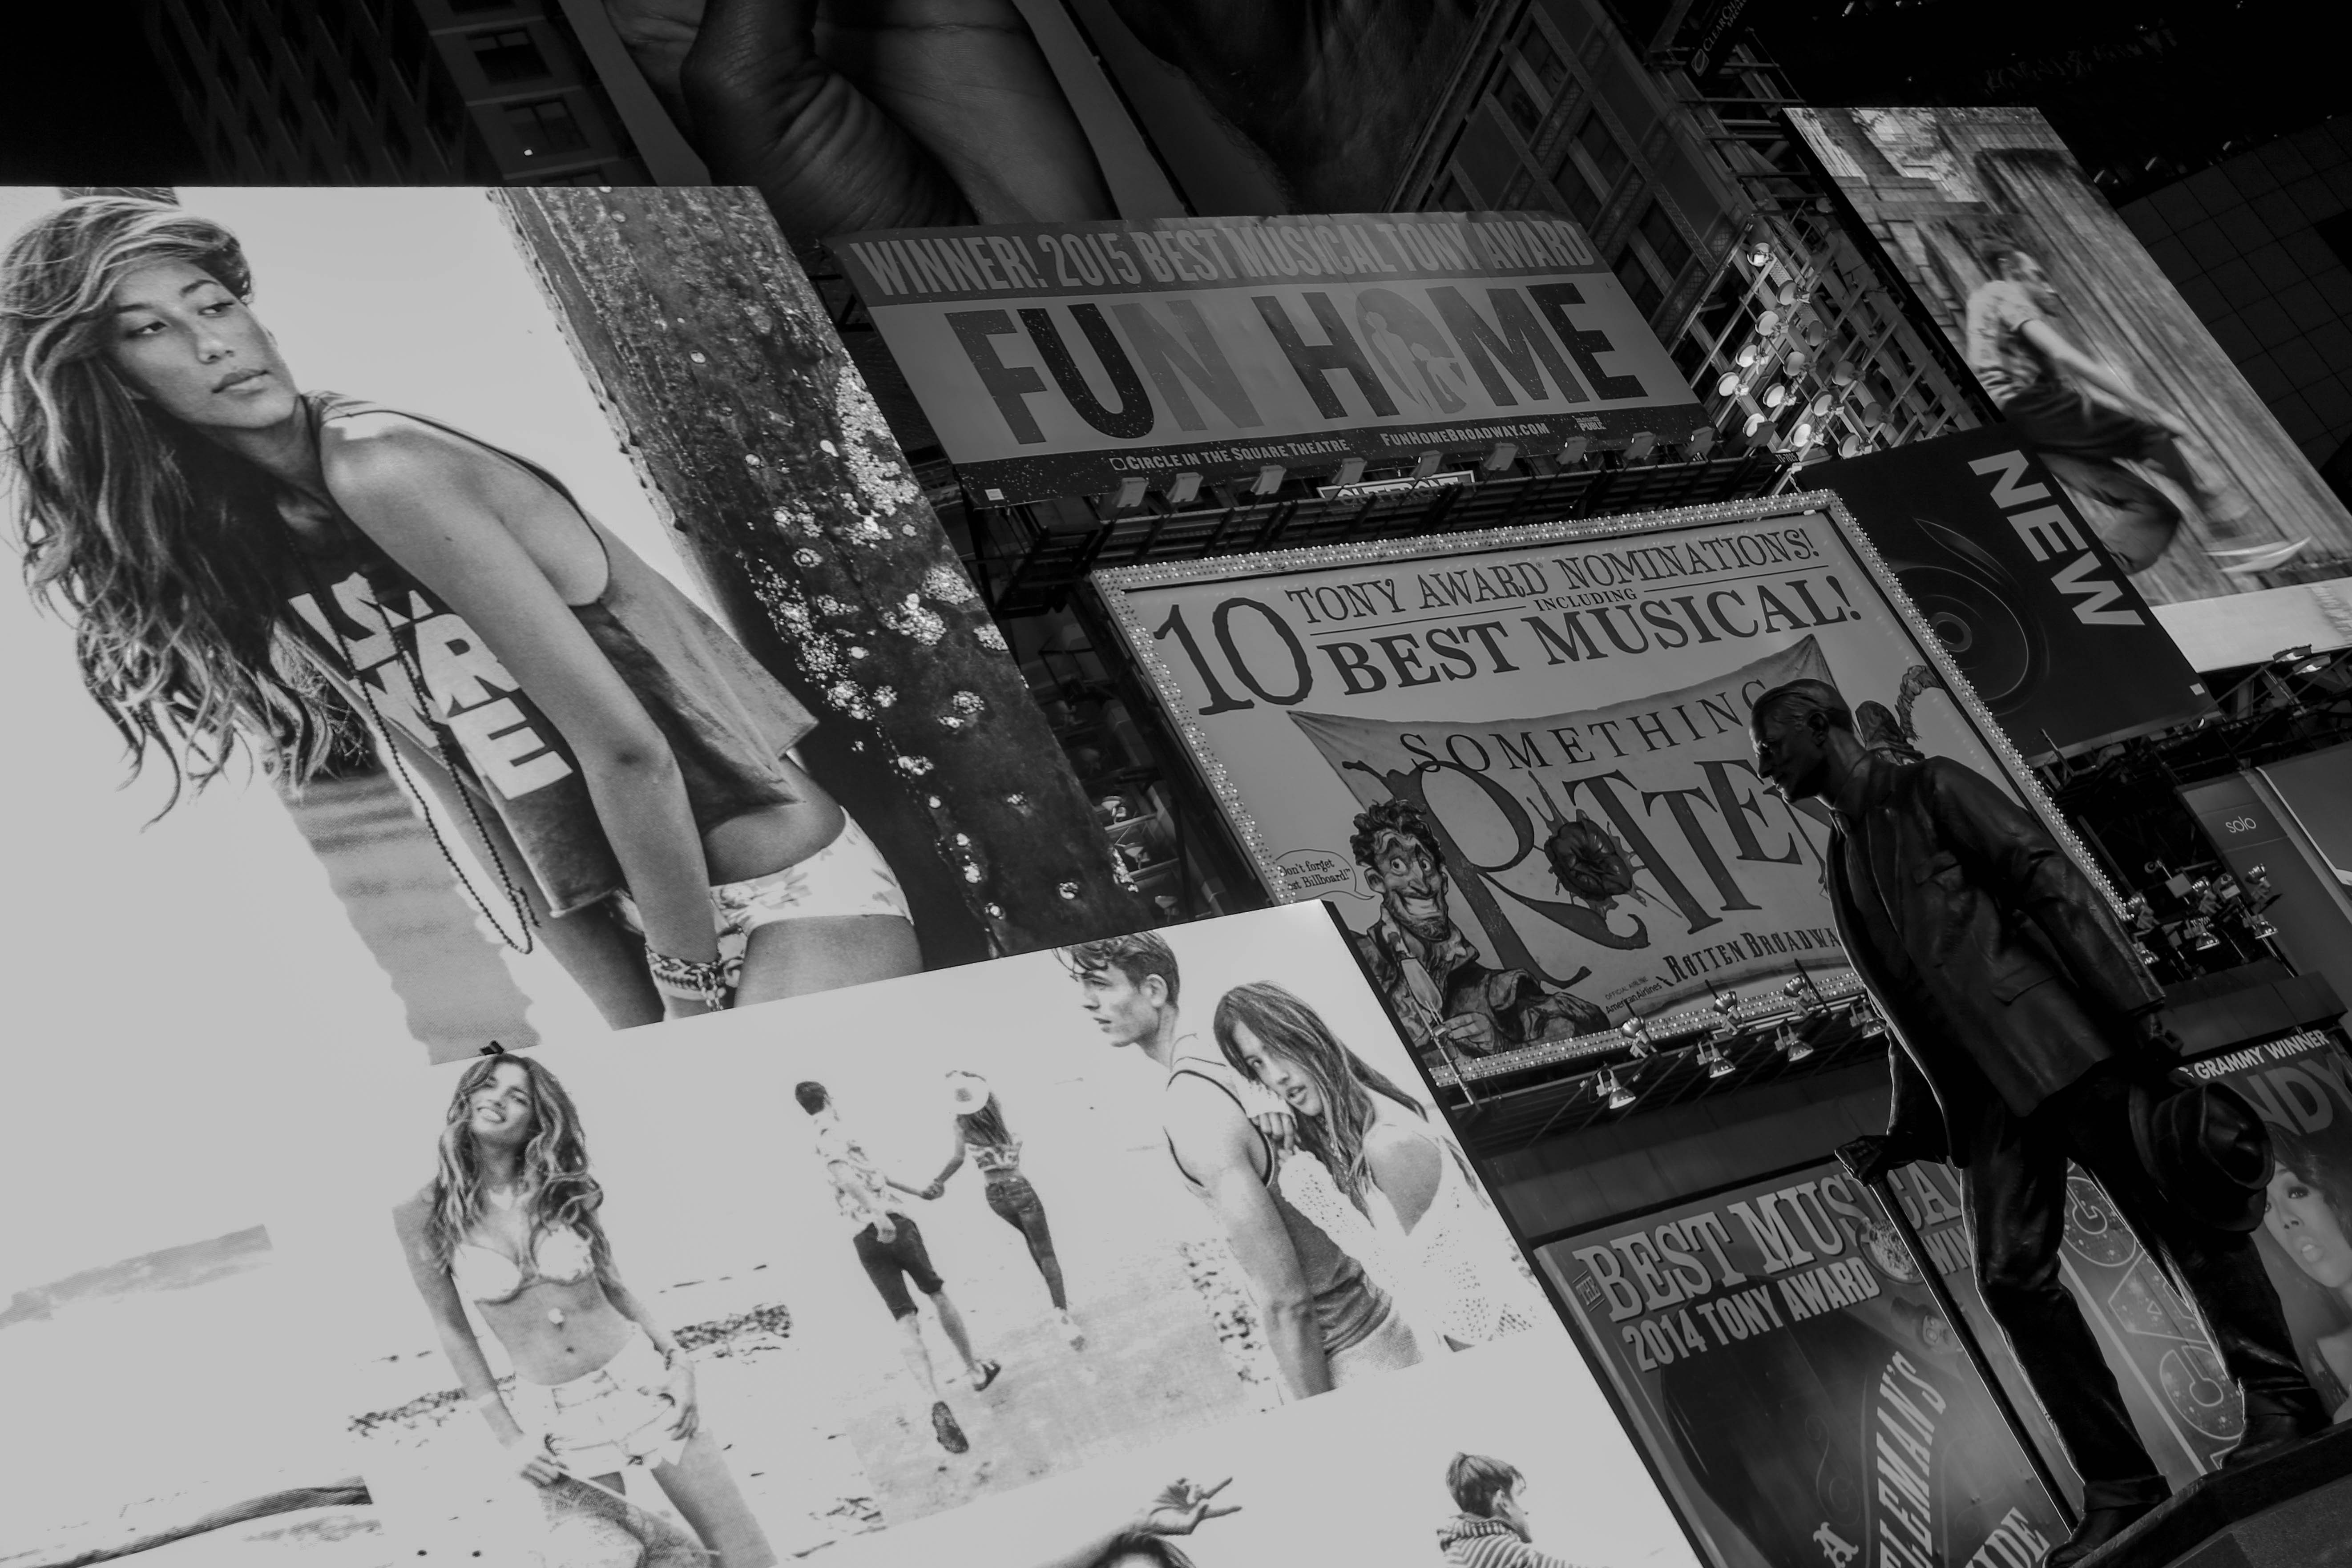
man, black and white, people, white, street, photography, city, statue, landmark, black, monochrome, pictures, art, buildings, posters, photograph, image, commerce, shape, wear, adult, low angle shot, billboards, monochrome photography, film noir